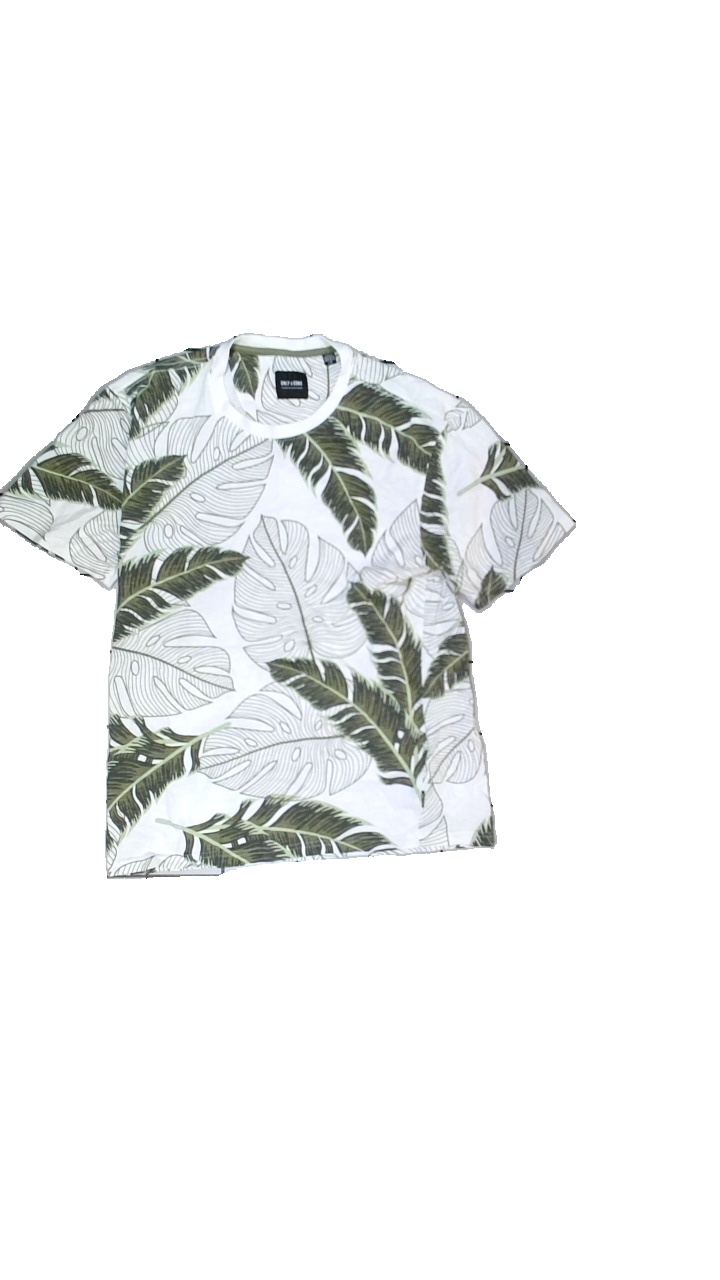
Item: T-shirt (Ladies)
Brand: Only & Sons
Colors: White, Green
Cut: Regular, C-collar
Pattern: Floral print
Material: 100% cotton
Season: All
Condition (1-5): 3
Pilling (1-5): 3
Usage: Reuse
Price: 50-100